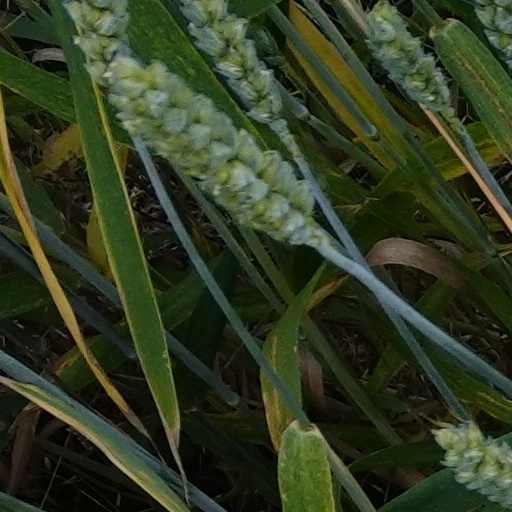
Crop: wheat